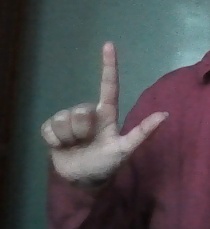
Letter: laam